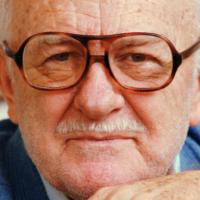
Age group: age 66-80